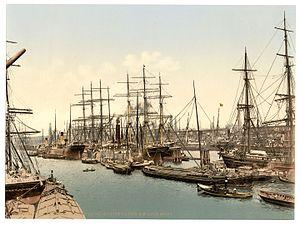
La grève des dockers de Hambourg de 1896/97 est un des conflits de travailleurs les plus importants de l'Empire allemand. Elle commence le 21 novembre 1896, dure onze semaines, implique à son paroxysme près de 17 000 travailleurs, et se termine le 6 février par une défaite totale des grévistes. Cette lutte a des répercussions considérables sur l'économie de Hambourg, et attire l'attention au-delà des frontières. Elle est portée avant tout par des groupes de travailleurs peu organisés syndicalement et aux conditions de travail précaires. Face à eux se tiennent des entrepreneurs bien organisés. Ces événements seront utilisés par les conservateurs et le gouvernement allemand comme prétexte pour tenter une politique encore plus répressive contre la social-démocratie via un projet de loi autorisant le recours aux travaux forcés.